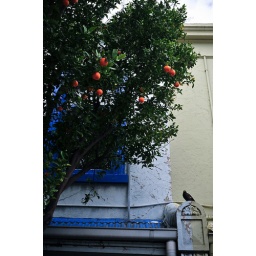
bird beneath the fruit tree